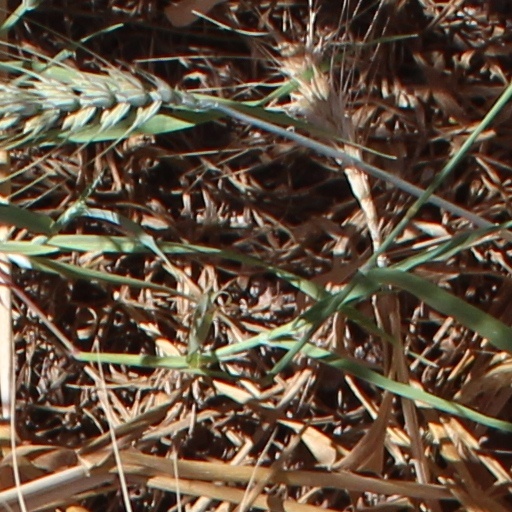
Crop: wheat